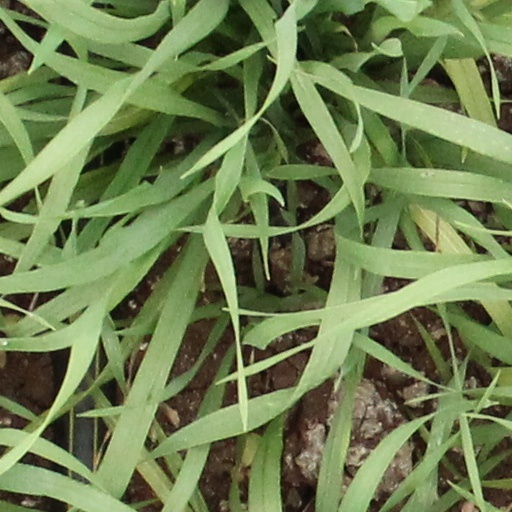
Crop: wheat